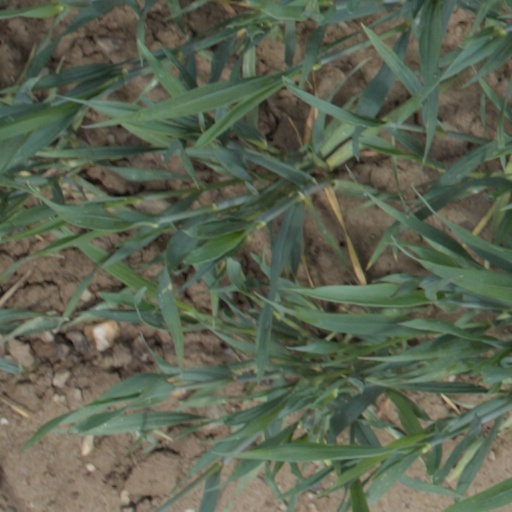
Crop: wheat